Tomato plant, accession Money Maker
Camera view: tilt-top (135 deg); turntable rotation: 120 degrees
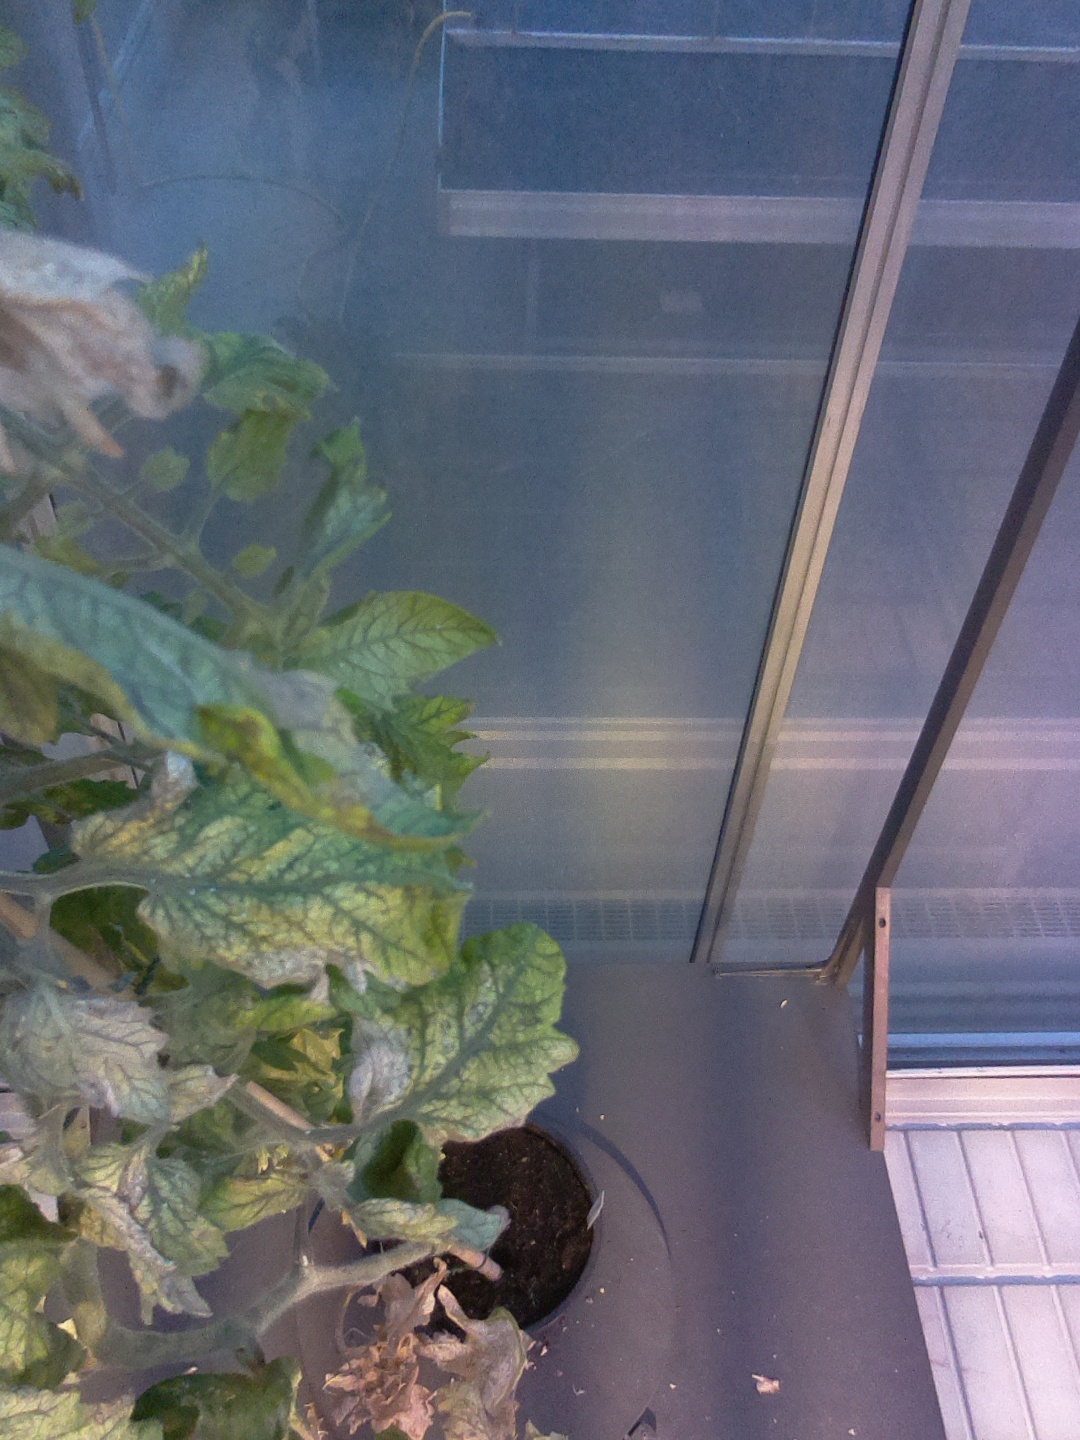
BBCH growth stage 84: 40%-50% of fruits show typical fully ripe color